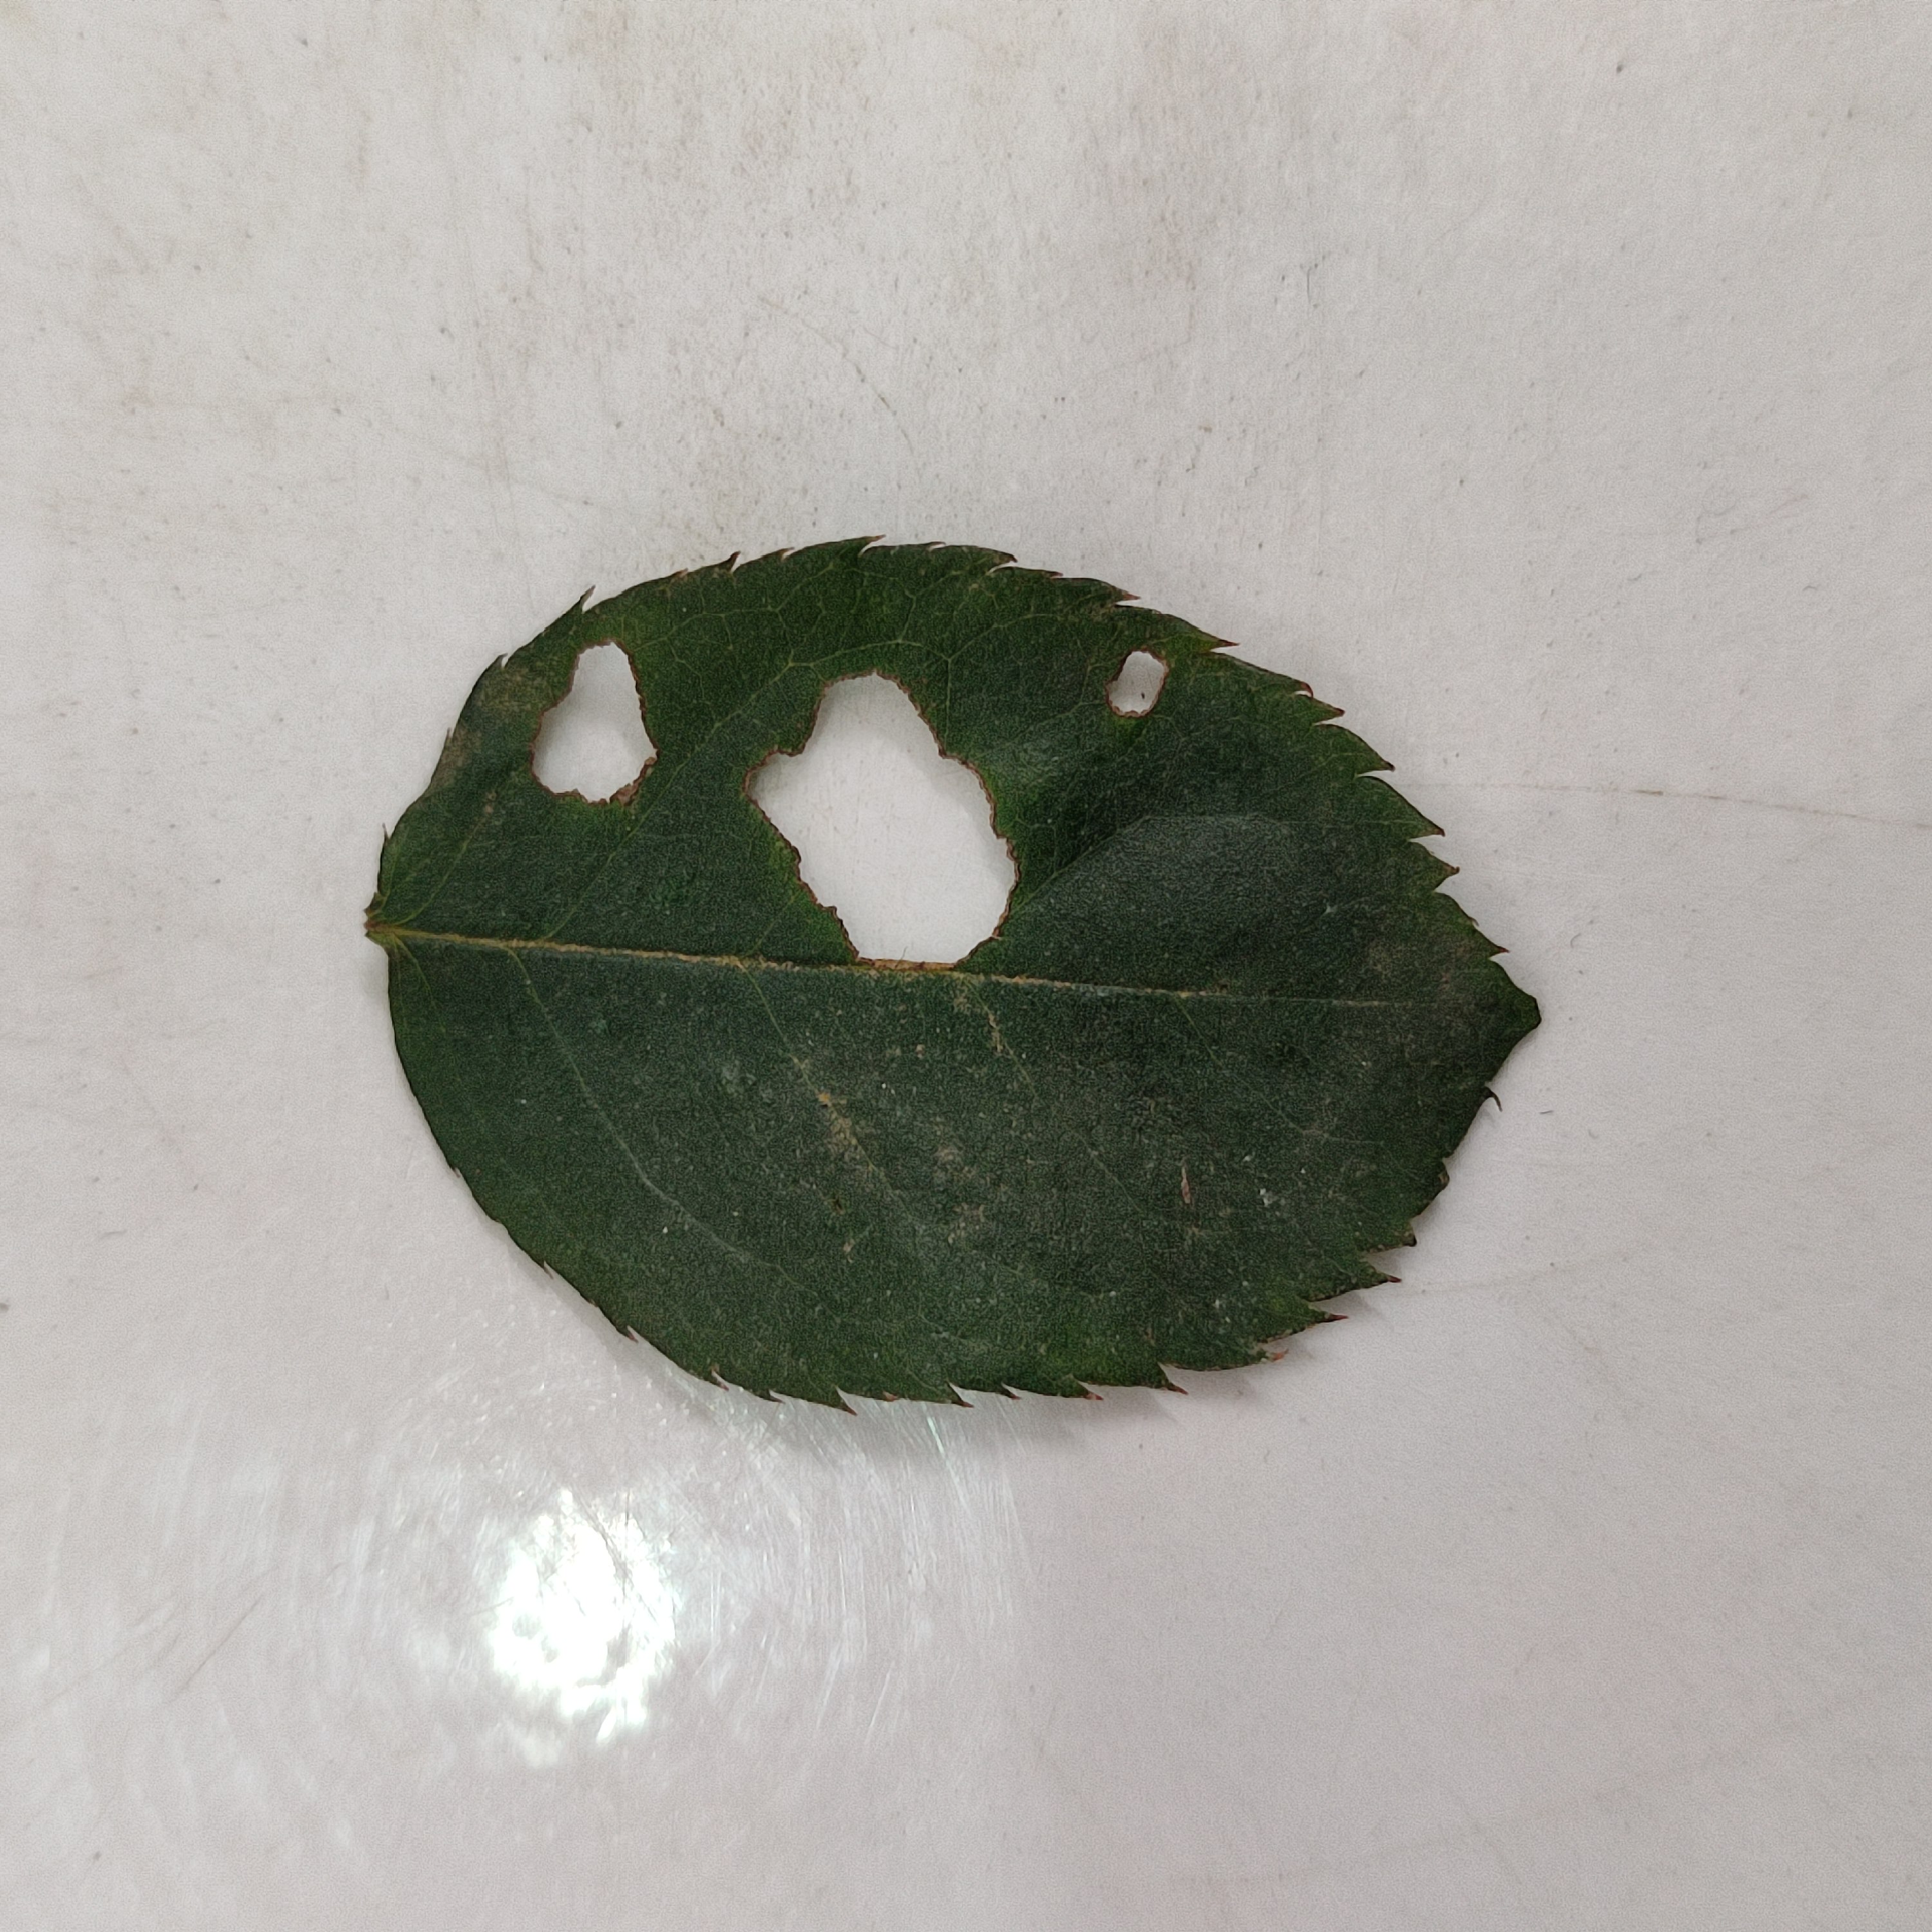
Label: Insect Hole